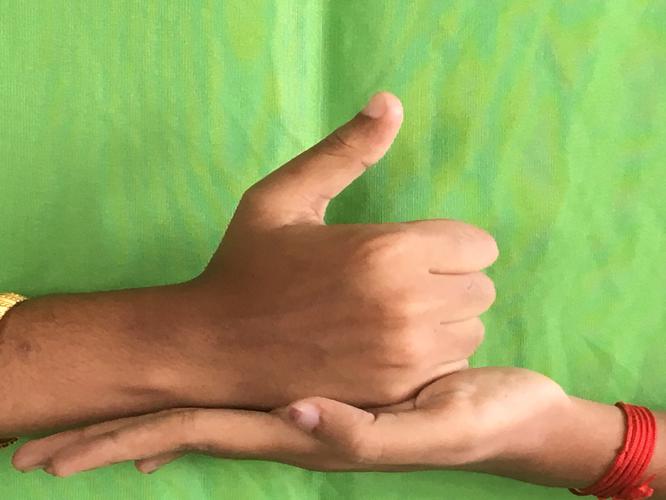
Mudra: Shivalinga
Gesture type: double_hand